Cline Town

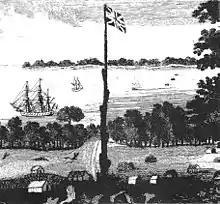
Looking north to Bullom Shore from "Voyages to the River Sierra Leone" by John Matthews, 1788

Cline Town is an area in Freetown, Sierra Leone. The area is named for Emmanuel Kline, a Hausa Liberated African who bought substantial property in the area. The neighborhood is in the vicinity of Granville Town, a settlement established in 1787 and re-established in 1789 prior to the founding of the Freetown settlement on 11 March 1792.